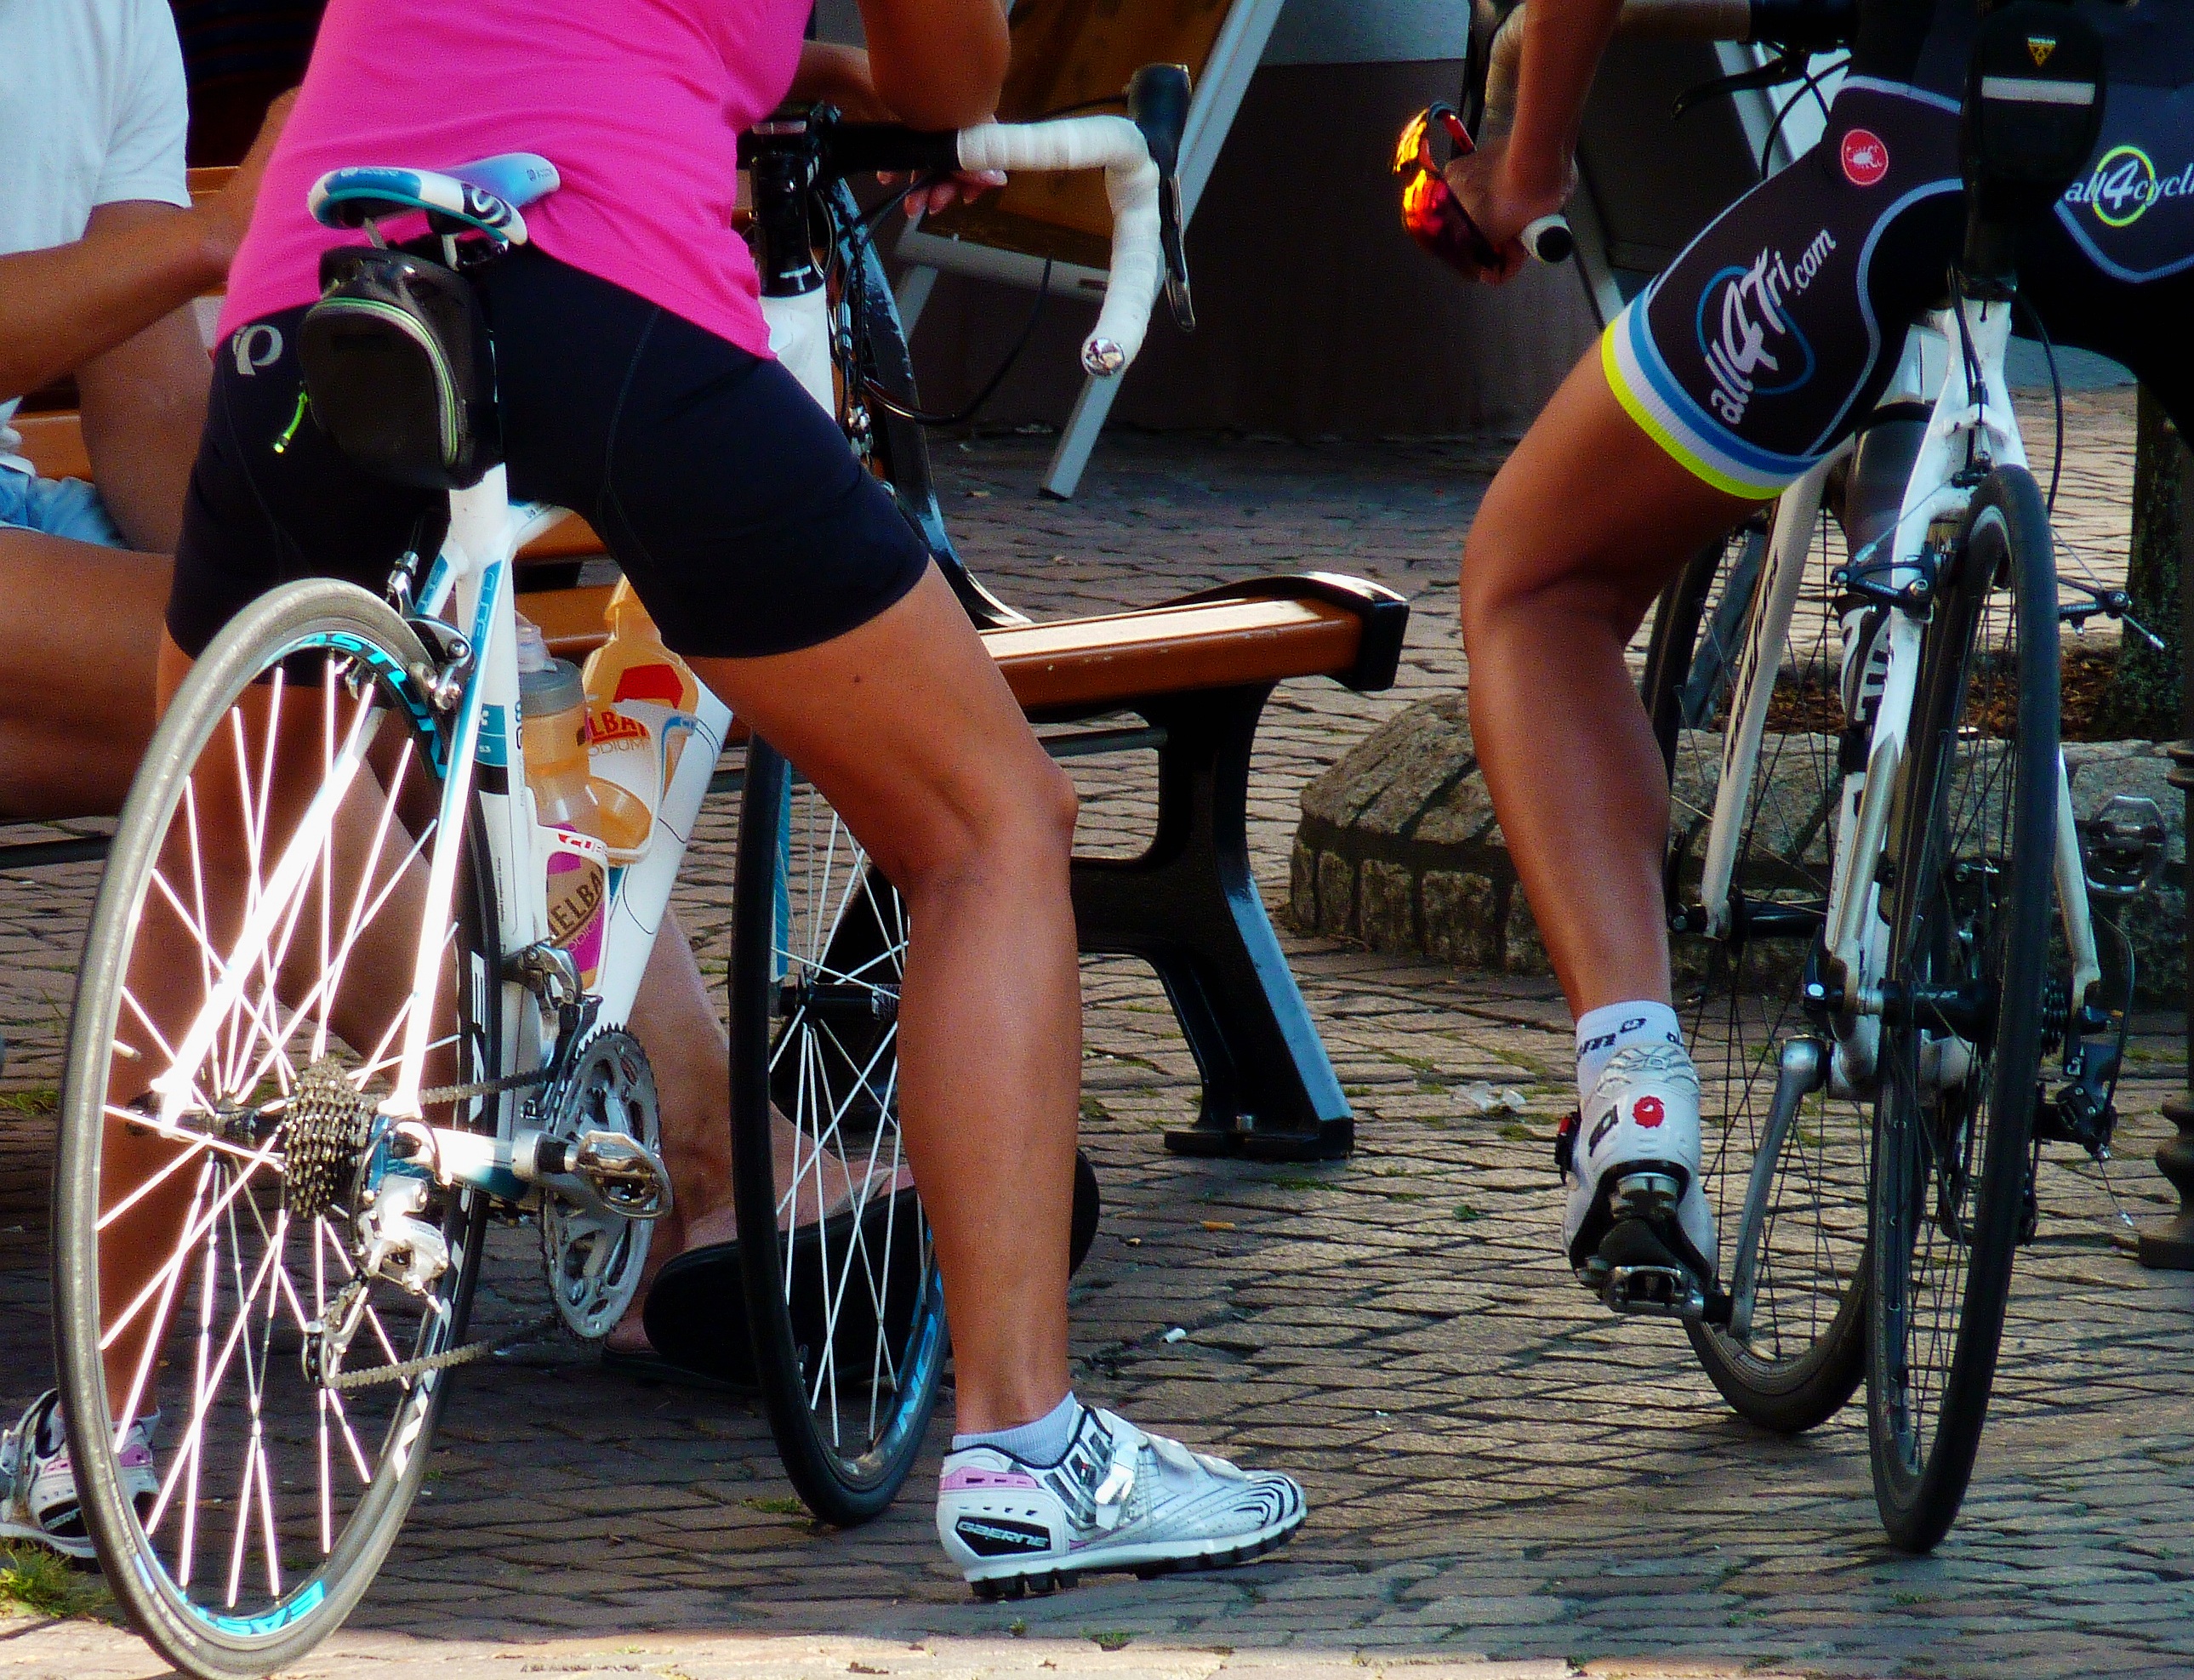
sport, wheel, bicycle, bike, vehicle, cycle, sports equipment, mountain bike, cycling, race, sports, bicycles, saddle, wheels, locomotion, biker, triathlon, two wheeled vehicle, means of transport, road cycling, cycle sport, bicycle racing, road bicycle, endurance sports, road bicycle racing, duathlon